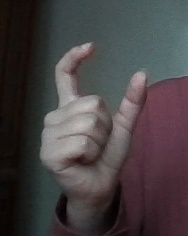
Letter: nun